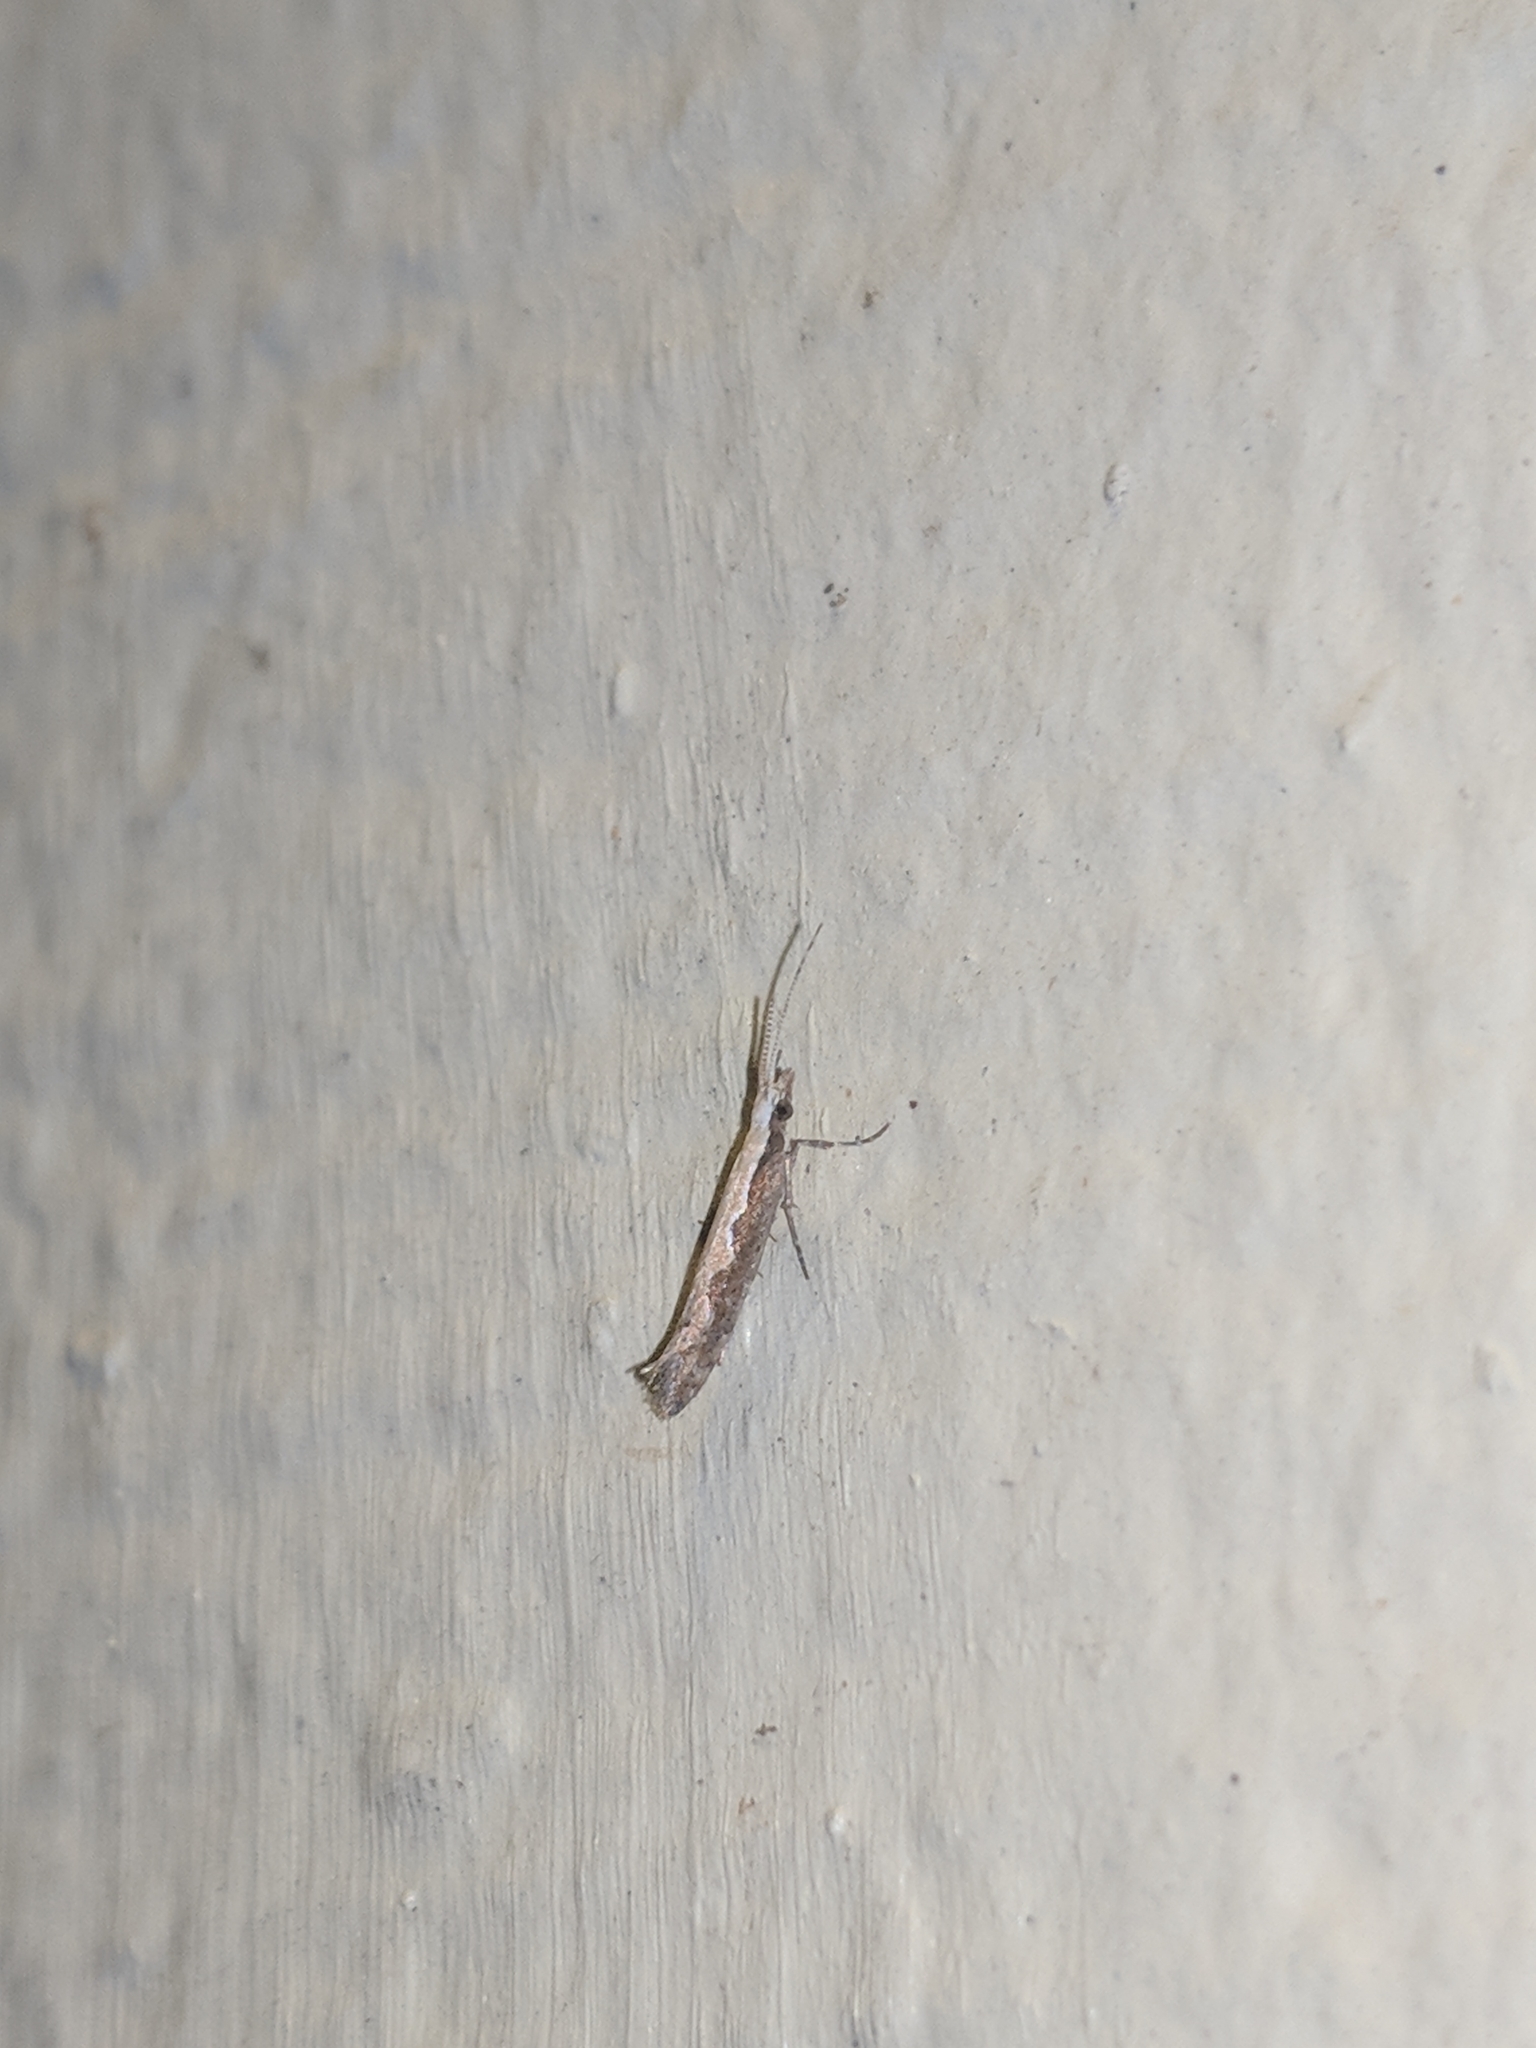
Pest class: diamondback_moth